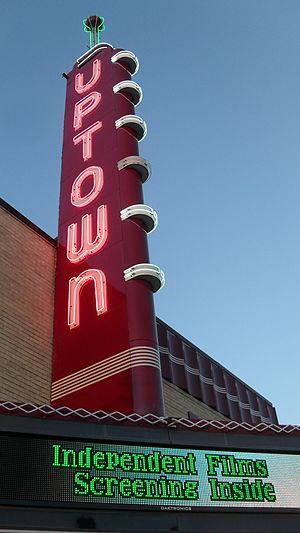
Grand Prairie est une ville située dans les comtés de Dallas, Ellis et Tarrant dans l'État du Texas, aux États-Unis. Grand Prairie est une banlieue de Dallas et de Fort Worth, avec une population de 175 396 habitants selon le recensement de 2010, faisant d'elle la 15ᵉ ville la plus peuplée du Texas.